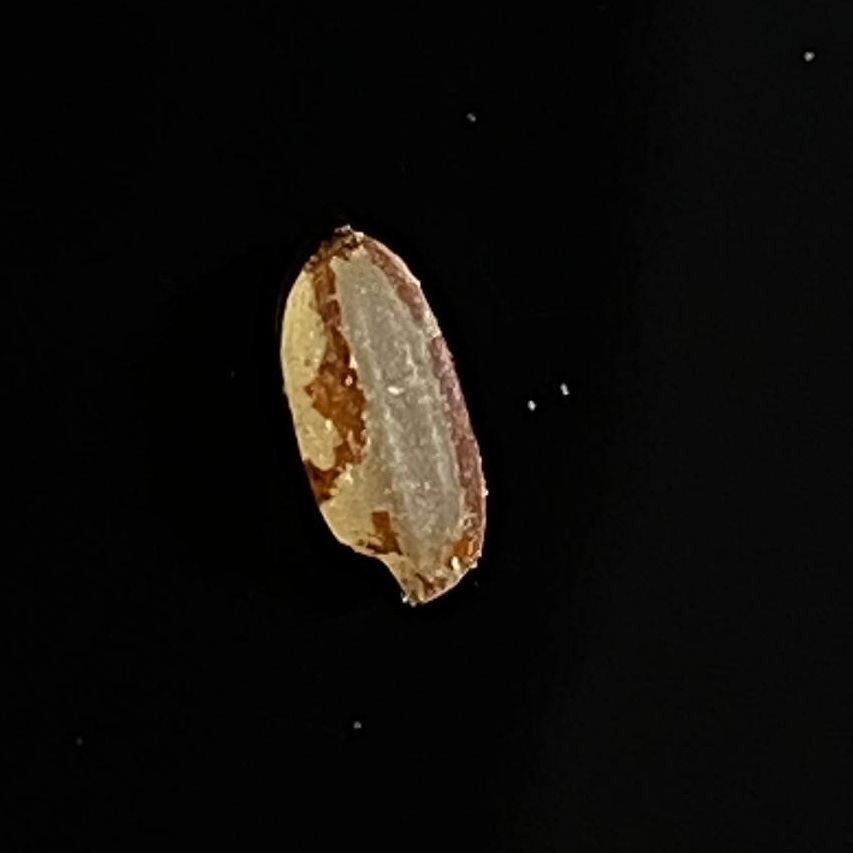
Rice variety: Lal_Aush